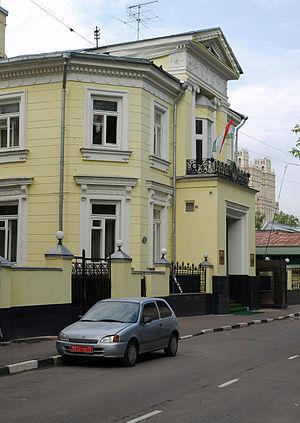
Ceci est une liste des représentations diplomatiques en Russie. En tant que plus grand pays du monde, membre permanent du Conseil de sécurité des Nations Unies, puissance régionale en Europe et en Asie et principal État successeur de l'Union soviétique, la Fédération de Russie accueille une importante communauté diplomatique dans sa capitale, Moscou. Moscou abrite 148 ambassades, de nombreux pays ont également des consulats généraux et des consulats dans tout le pays.